Melva Paredes

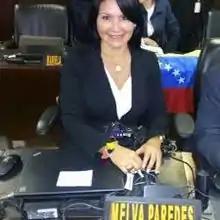
Deputy Melva Paredes.

Melva Matucha Paredes Fischer (born 3 May 1968) is a Venezuelan politician, who is an alternate deputy to the National Assembly of Venezuela by the Aragua state.